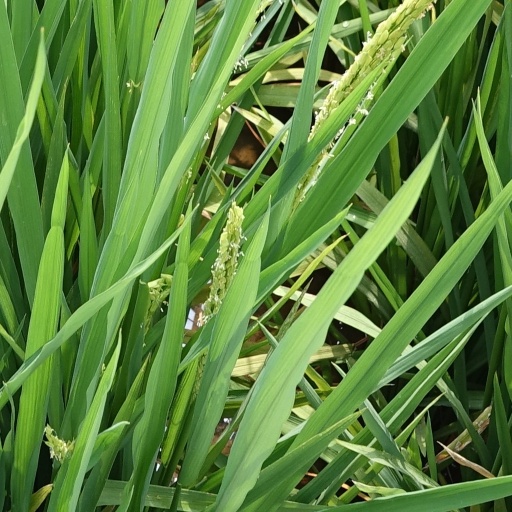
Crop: rice